Cody Hodgson

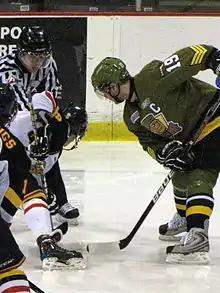
Hodgson (right) faces off during a game against the Barrie Colts.

After missing the first 50 games of the 2009–10 OHL season, Hodgson returned to the Battalion line-up on February 4, 2010, recording two assists in a 4–2 win against the Erie Otters. Following his return, he declared he would no longer be training in the off-season with Canucks Director of Player Development Dave Gagner, under whose supervision he suffered his back injury. Combined with the Canucks doctors' initial misdiagnosis and Vigneault's disparaging comments regarding Hodgson following the NHL pre-season, there was speculation in the media of a possible conflict between Hodgson and the Canucks organization. General Manager Mike Gillis, however, dismissed such speculation.